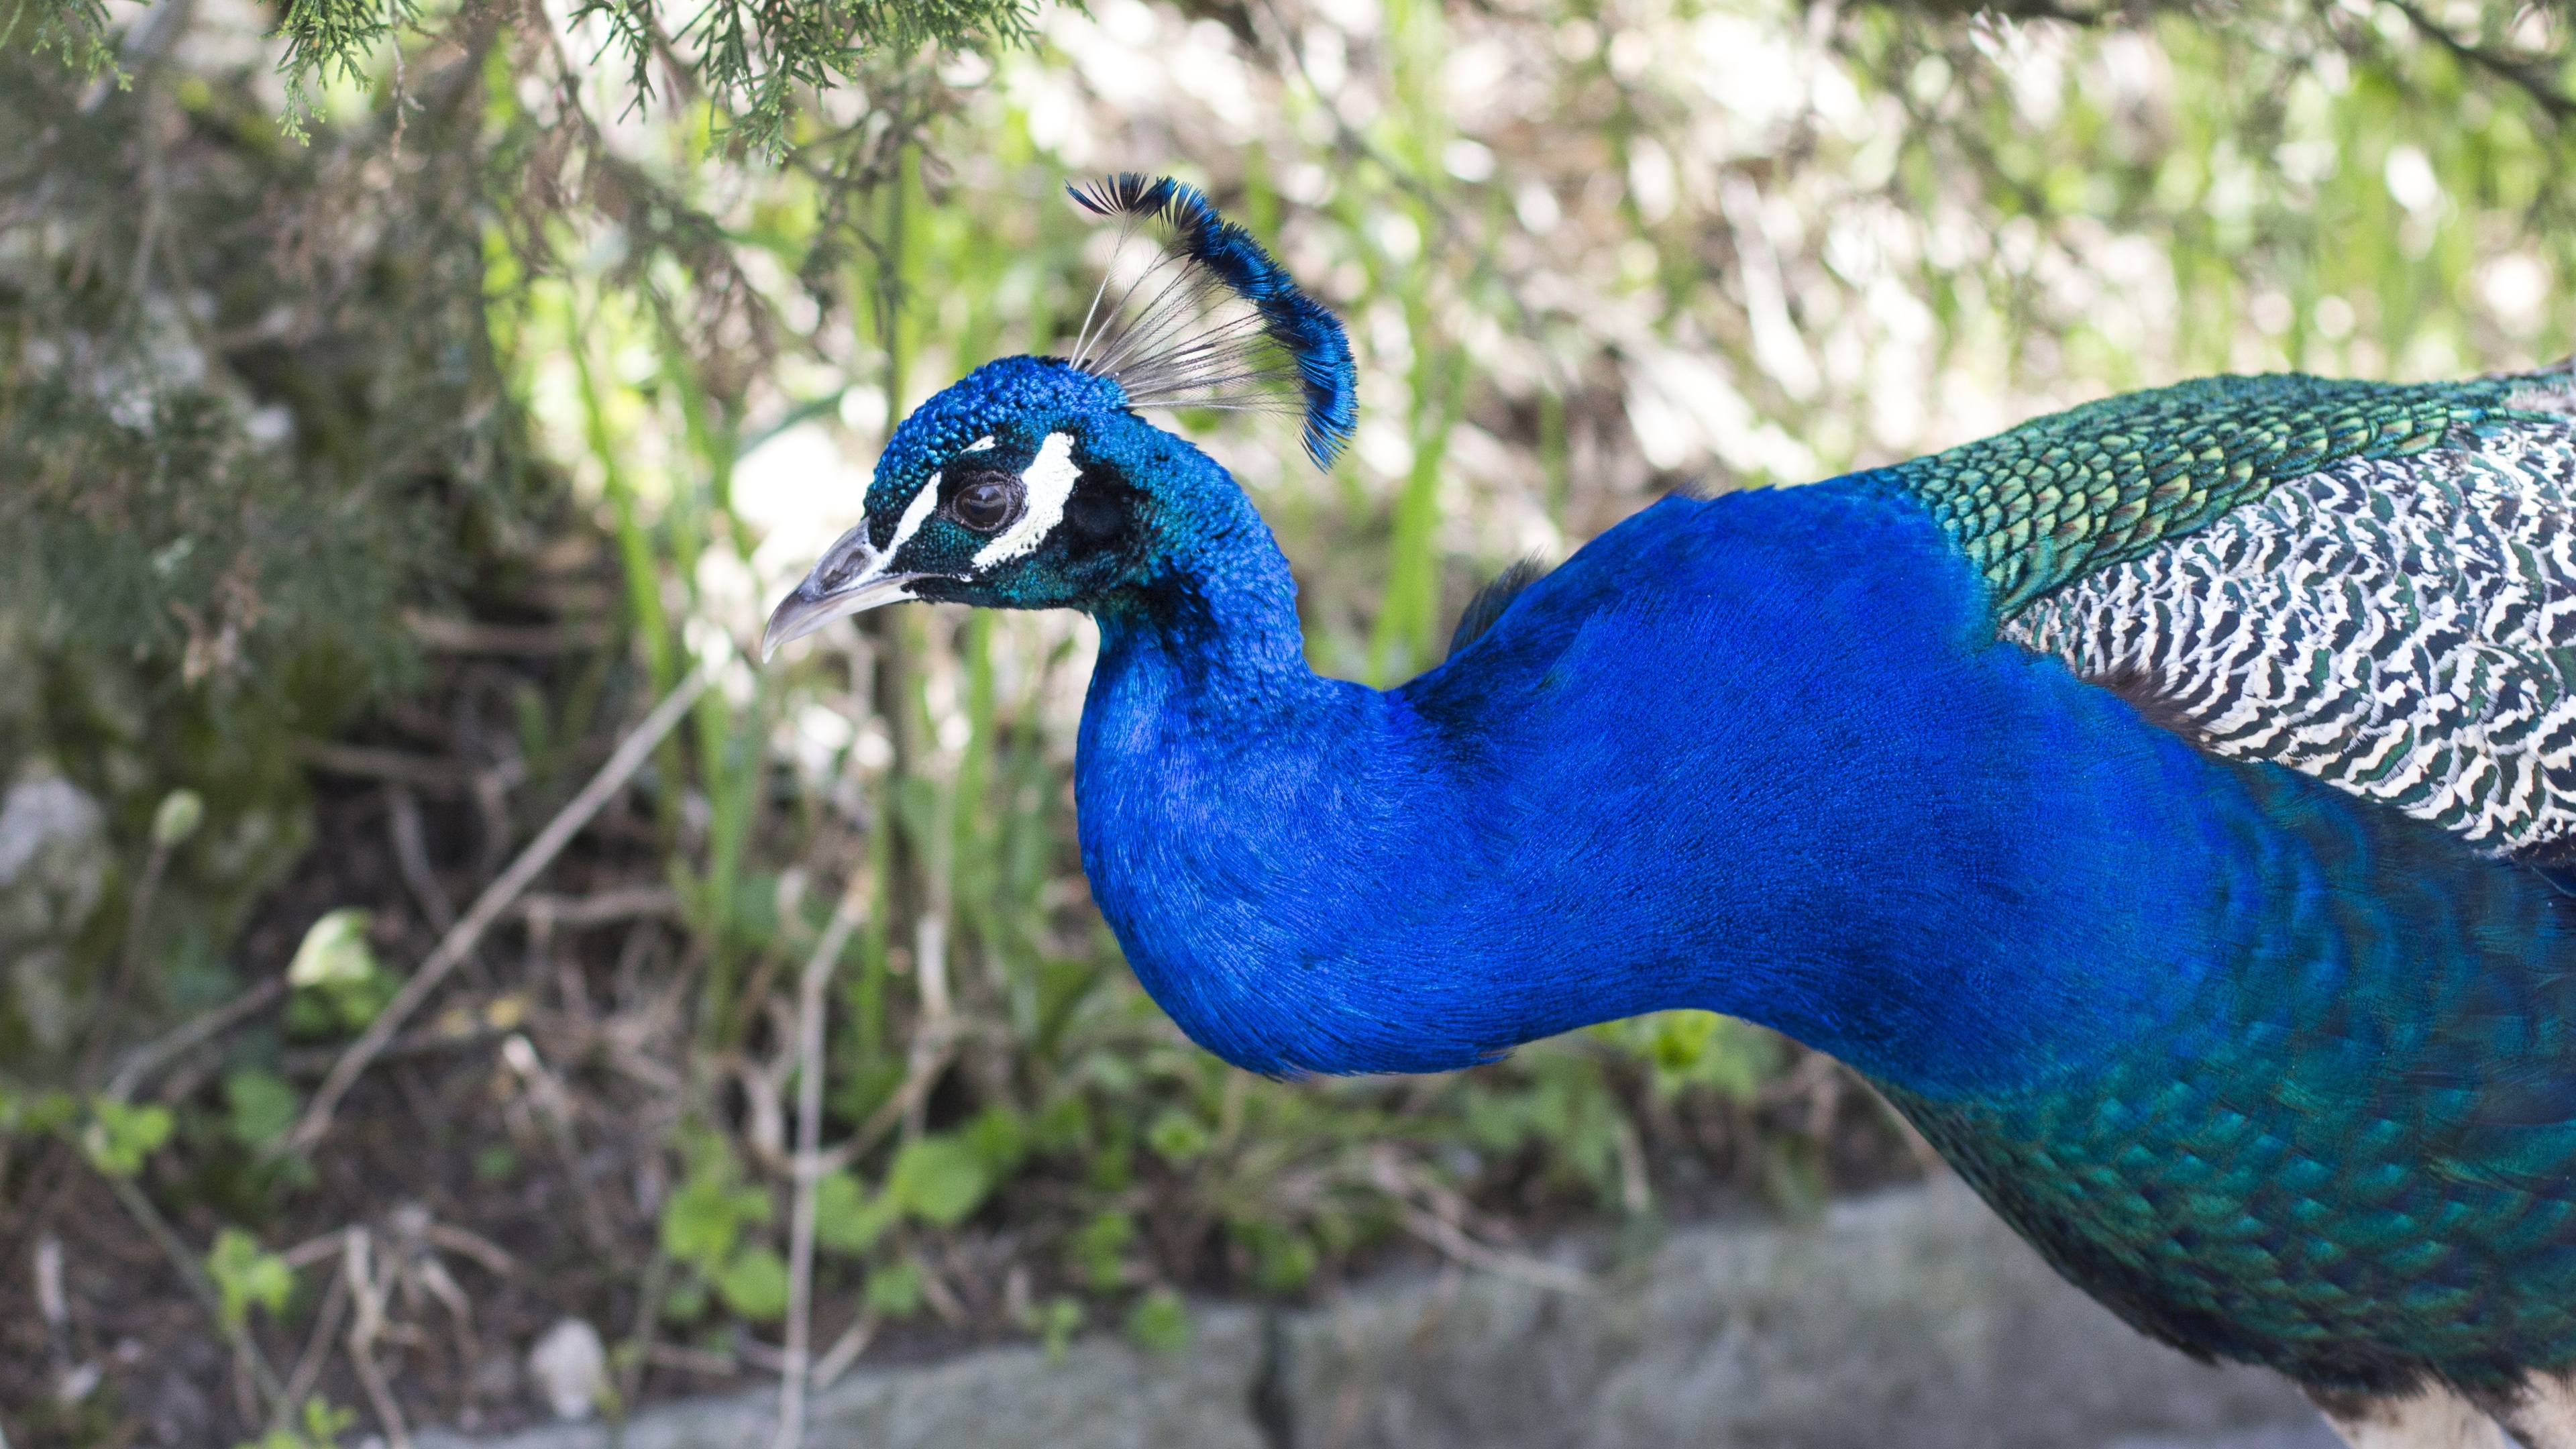
bird, animal, wildlife, beak, color, blue, fowl, fauna, peacock, galliformes, vertebrate, peafowl, casuariiformes